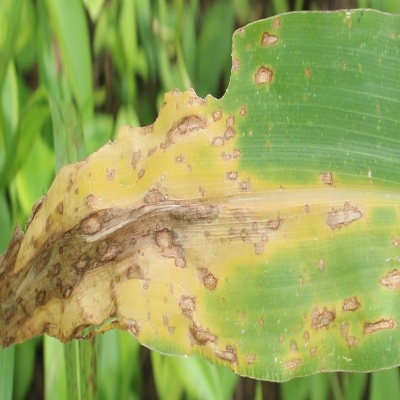
Crop: Maize
Condition: leaf blight